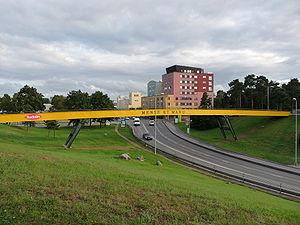
L’arrondissement de Nõmme est l’un des huit arrondissements de Tallinn.